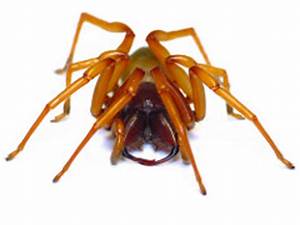
Label: ragno